Arson Gang Busters

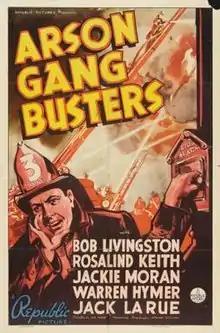
Theatrical release poster

Arson Gang Busters is a 1938 American action film directed by Joseph Kane and written by Alex Gottlieb, Norman Burnstine and Joseph Hoffman. The film stars Robert Livingston, Rosalind Keith, Jackie Moran, Warren Hymer, Jack La Rue and Clay Clement. The film was released on March 28, 1938, by Republic Pictures.